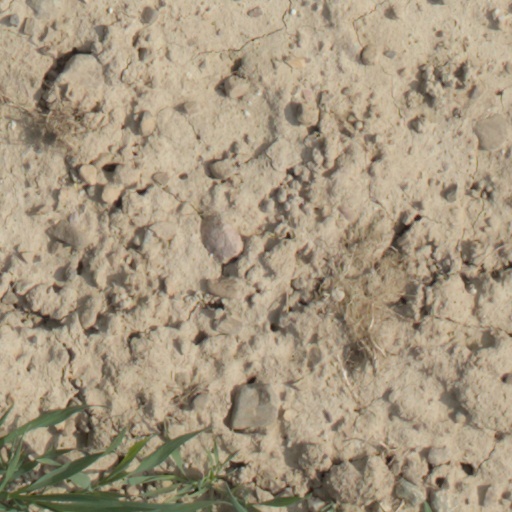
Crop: wheat